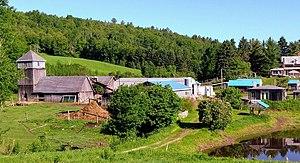
Ferme traditionnelle, sans production industrielle
Une ferme est, au sens propre, une exploitation agricole exploitée sous le régime d'une location de longue durée avec un loyer annuel fixe, ou fermage. Il s'agit d'un contrat de louage entre le propriétaire et le fermier qui porte sur un domaine comportant selon les cas des terres, des forêts, des étendues d'eau, des bâtiments d'exploitation et d'habitation, parfois avec le cheptel et le matériel d'exploitation, des droits de marque et d'appellation d'origine, des servitudes, etc.